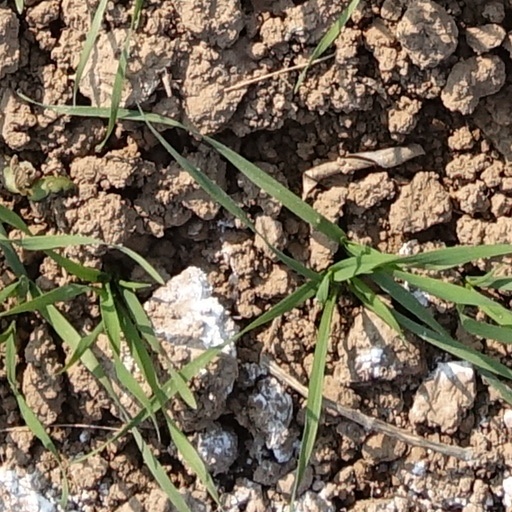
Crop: wheat